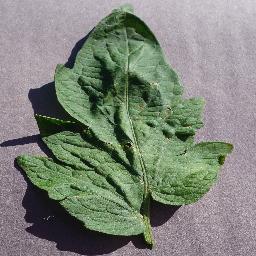
Label: Tomato___Target_Spot